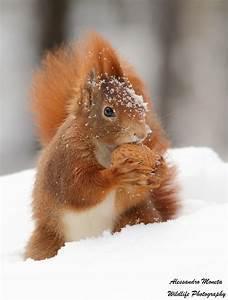
squirrel